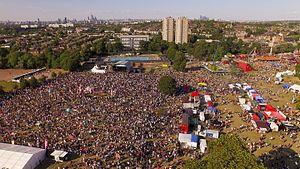
Brockwell Park est un parc de 50,8 hectares situé au sud de Brixton, à Herne Hill et Tulse Hill au sud de Londres.